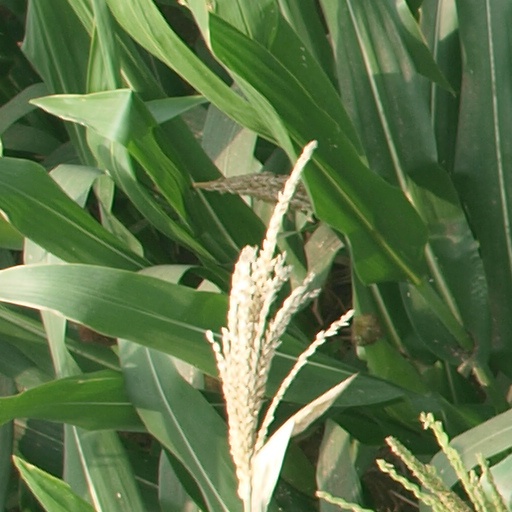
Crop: maize; corn